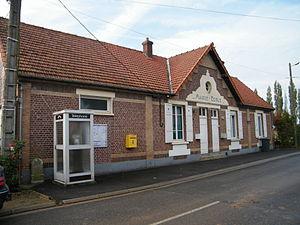
Mairie.
Crémery est une commune française située dans le département de la Somme, en région Hauts-de-France.